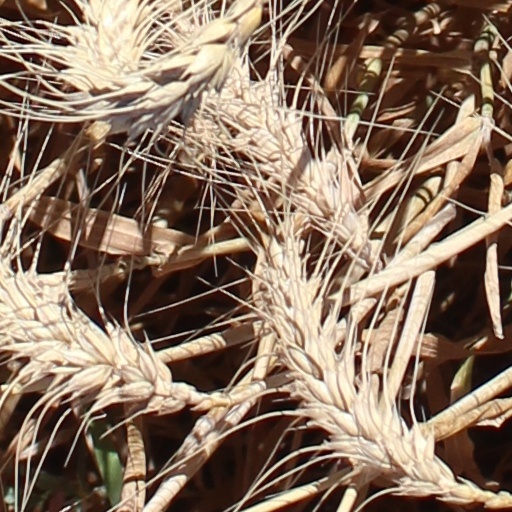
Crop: wheat